Battle of Wisniowiec

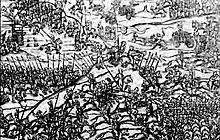
April 28, 1512

The combined Polish–Lithuanian forces under Grand Crown Hetman Mikołaj Kamieniecki and Grand Lithuanian Hetman Konstanty Ostrogski defeated the raid of the Crimean Tatars. The battle was fought in Lopushne near Wisniowiec.